Xinfadi station

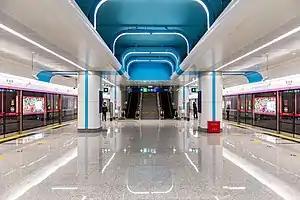

Xinfadi station is a subway station on Line 19 of the Beijing Subway. The station opened on December 31, 2021.